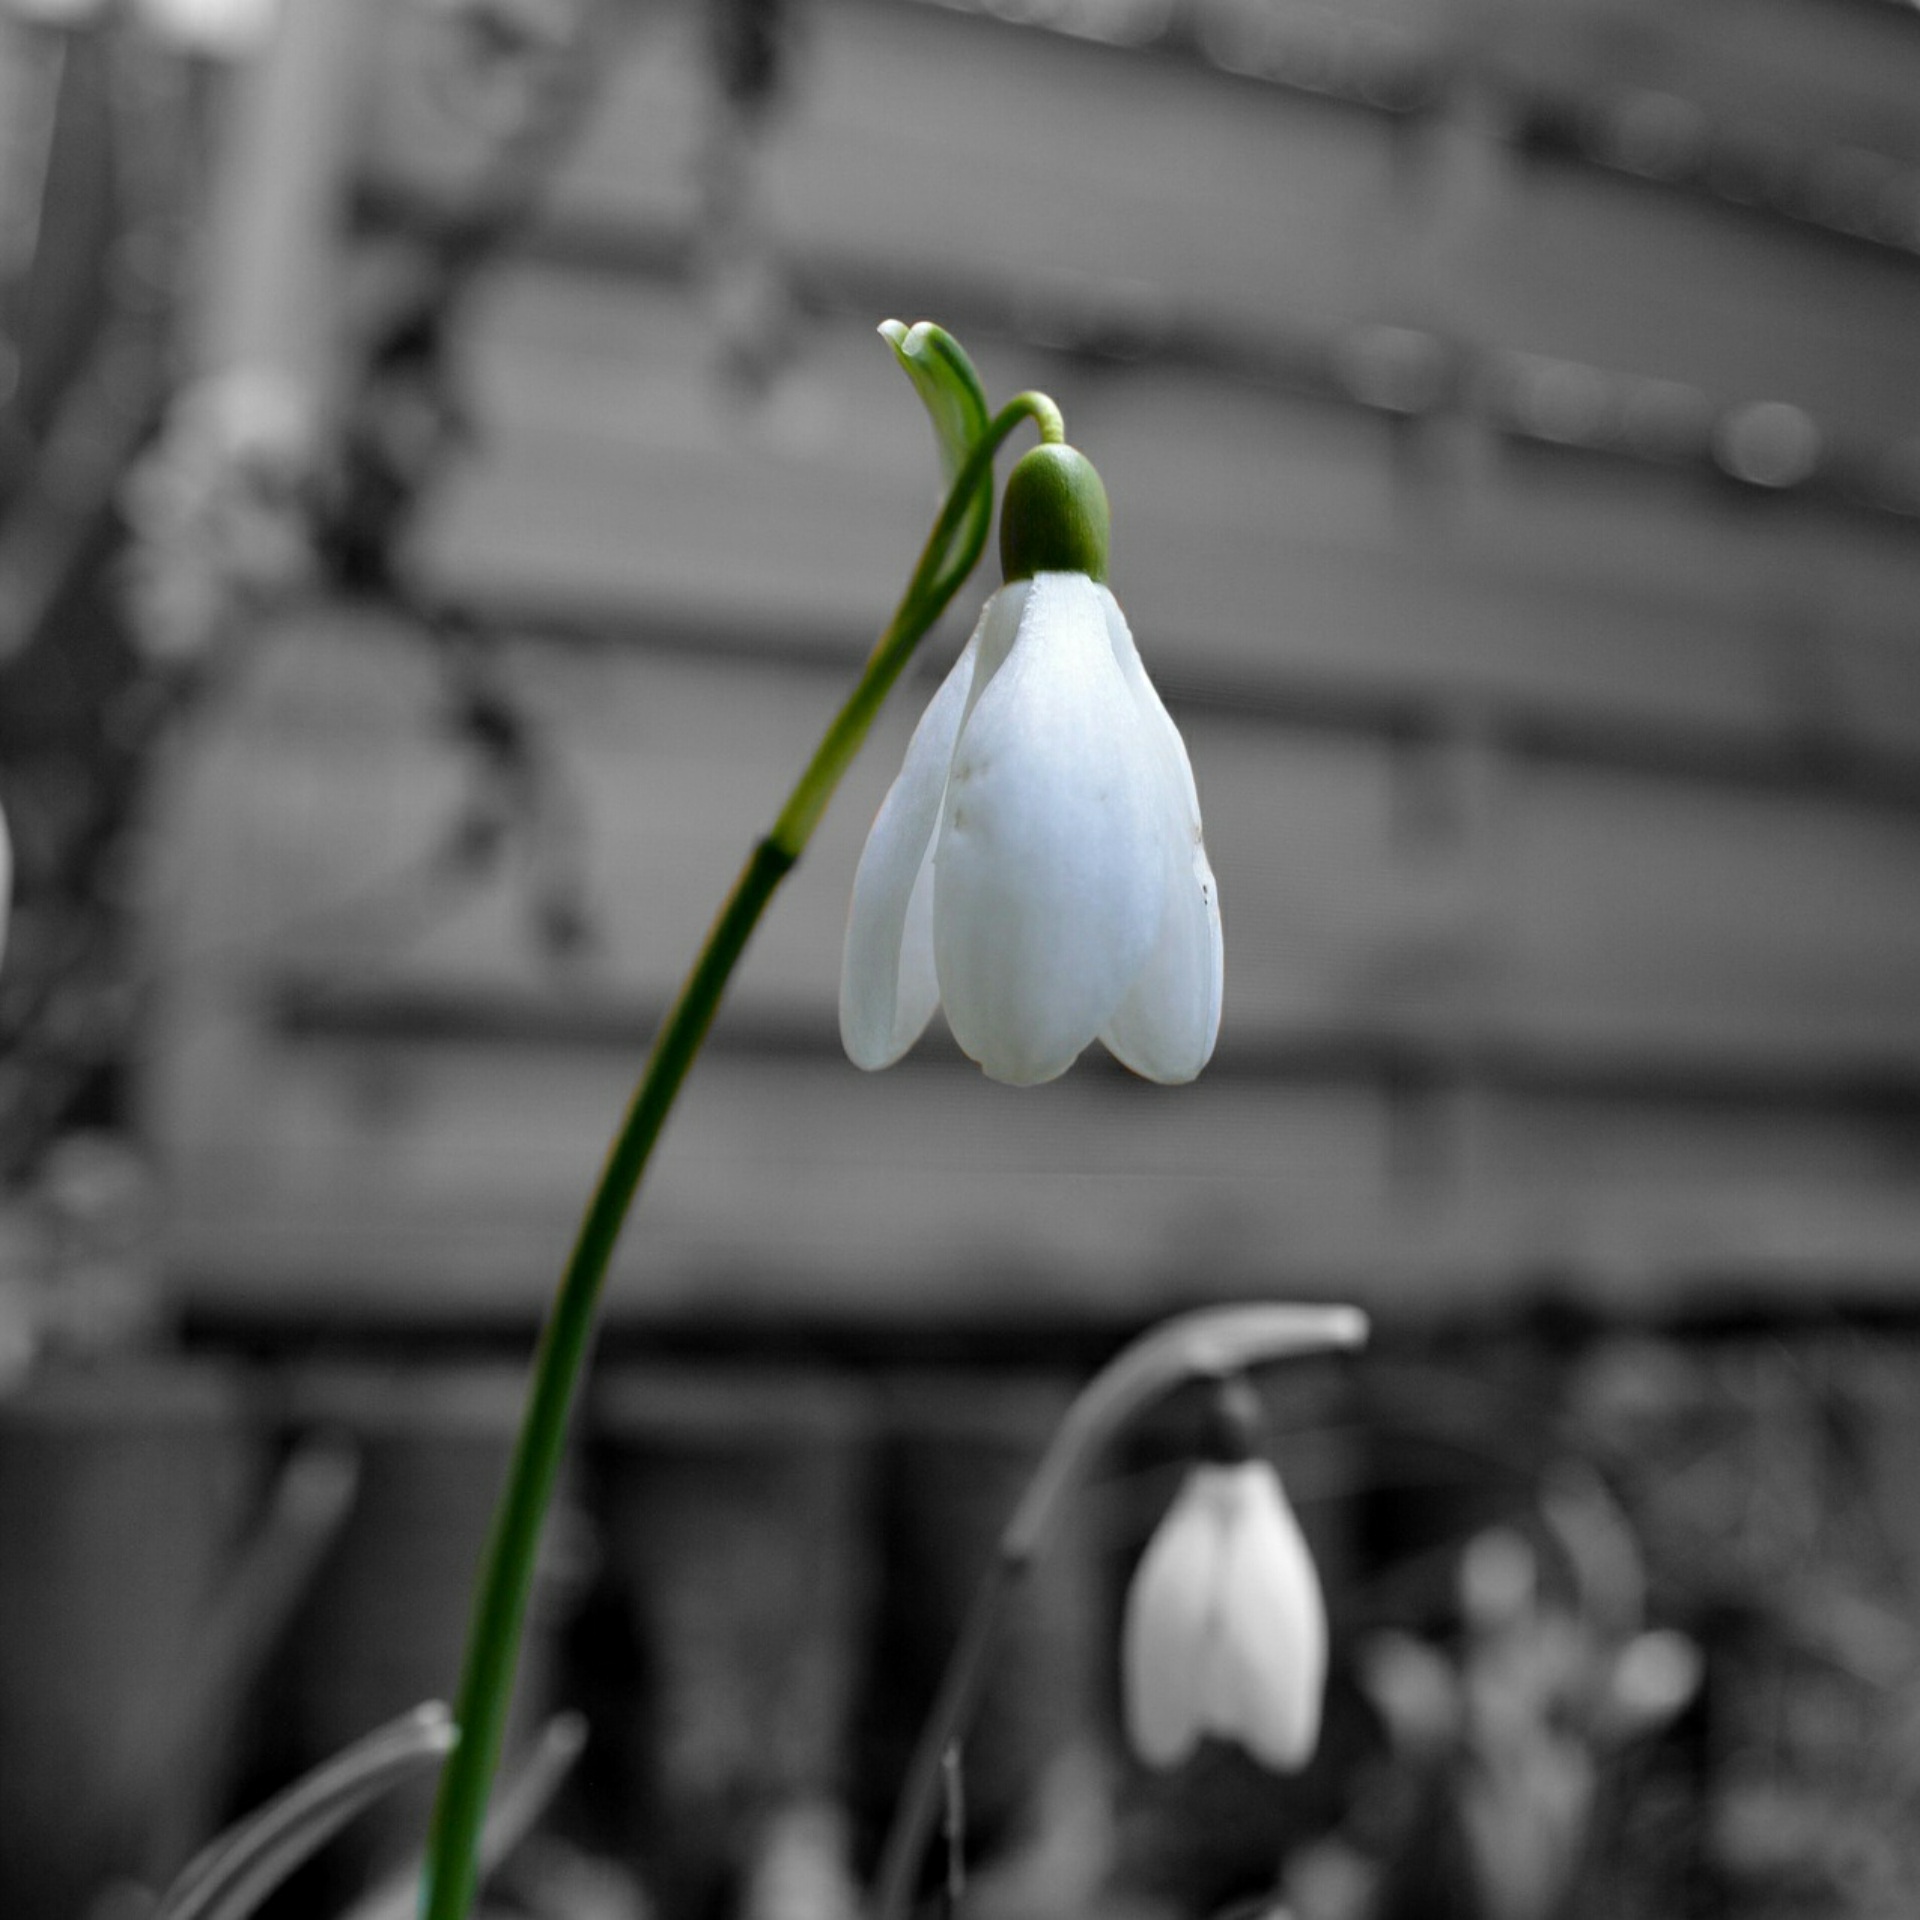
nature, black and white, plant, white, photography, flower, spring, green, botany, monochrome, close, flora, close up, snowdrop, galanthus, macro photography, flowering plant, monochrome photography, land plant